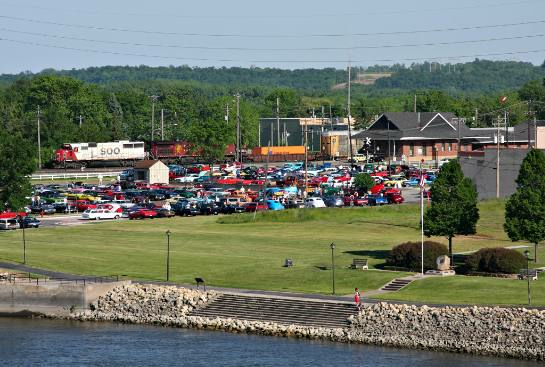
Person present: No